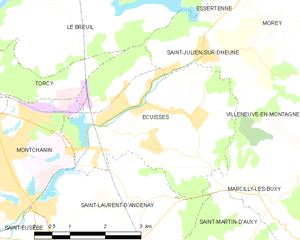
Carte des communes françaises